Denver Water

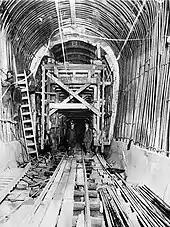
Photo of the interior of the Moffat Tunnel under construction, 1927

The construction of irrigation systems rapidly transformed Denver and surrounding areas. By 1865 visitors like Albert Richardson reported that Colorado agriculture was quite successful. Ornamental lawns, gardens, and trees were planted in the 1860s and 1870s with visitors reporting on their beauty and success in contrast to earlier narratives of the dry and desolate appearance of the city.